Kroll Show

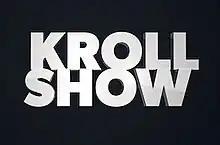

Kroll Show is an American sketch comedy television series created by and starring comedian Nick Kroll. John Levenstein and Jonathan Krisel served as the show's executive producers. The series aired on the American cable television network Comedy Central from January 16, 2013, to March 24, 2015.